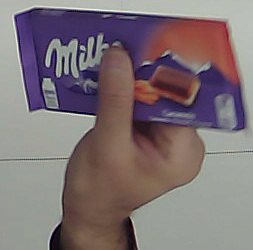
Product: milka_chocolate